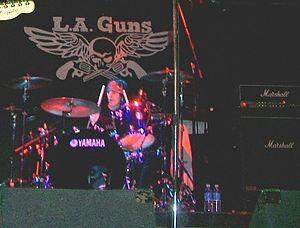
L.A. Guns est un groupe de rock et heavy metal américain, originaire de Los Angeles, en Californie. Plusieurs membres du groupe Guns N' Roses ont fait partie de L.A. Guns. La première incarnation du groupe comprend Tracii Guns en 1983 qui fusionnera avec Hollywood Rose pour former Guns N' Roses en 1984. En 1985, le groupe est reformé par Guns et le chanteur Paul Black, qui recruteront Mick Cripps et Nickey Alexander. Black sera ensuite remplacé par le chanteur du groupe Girl, Phil Lewis.